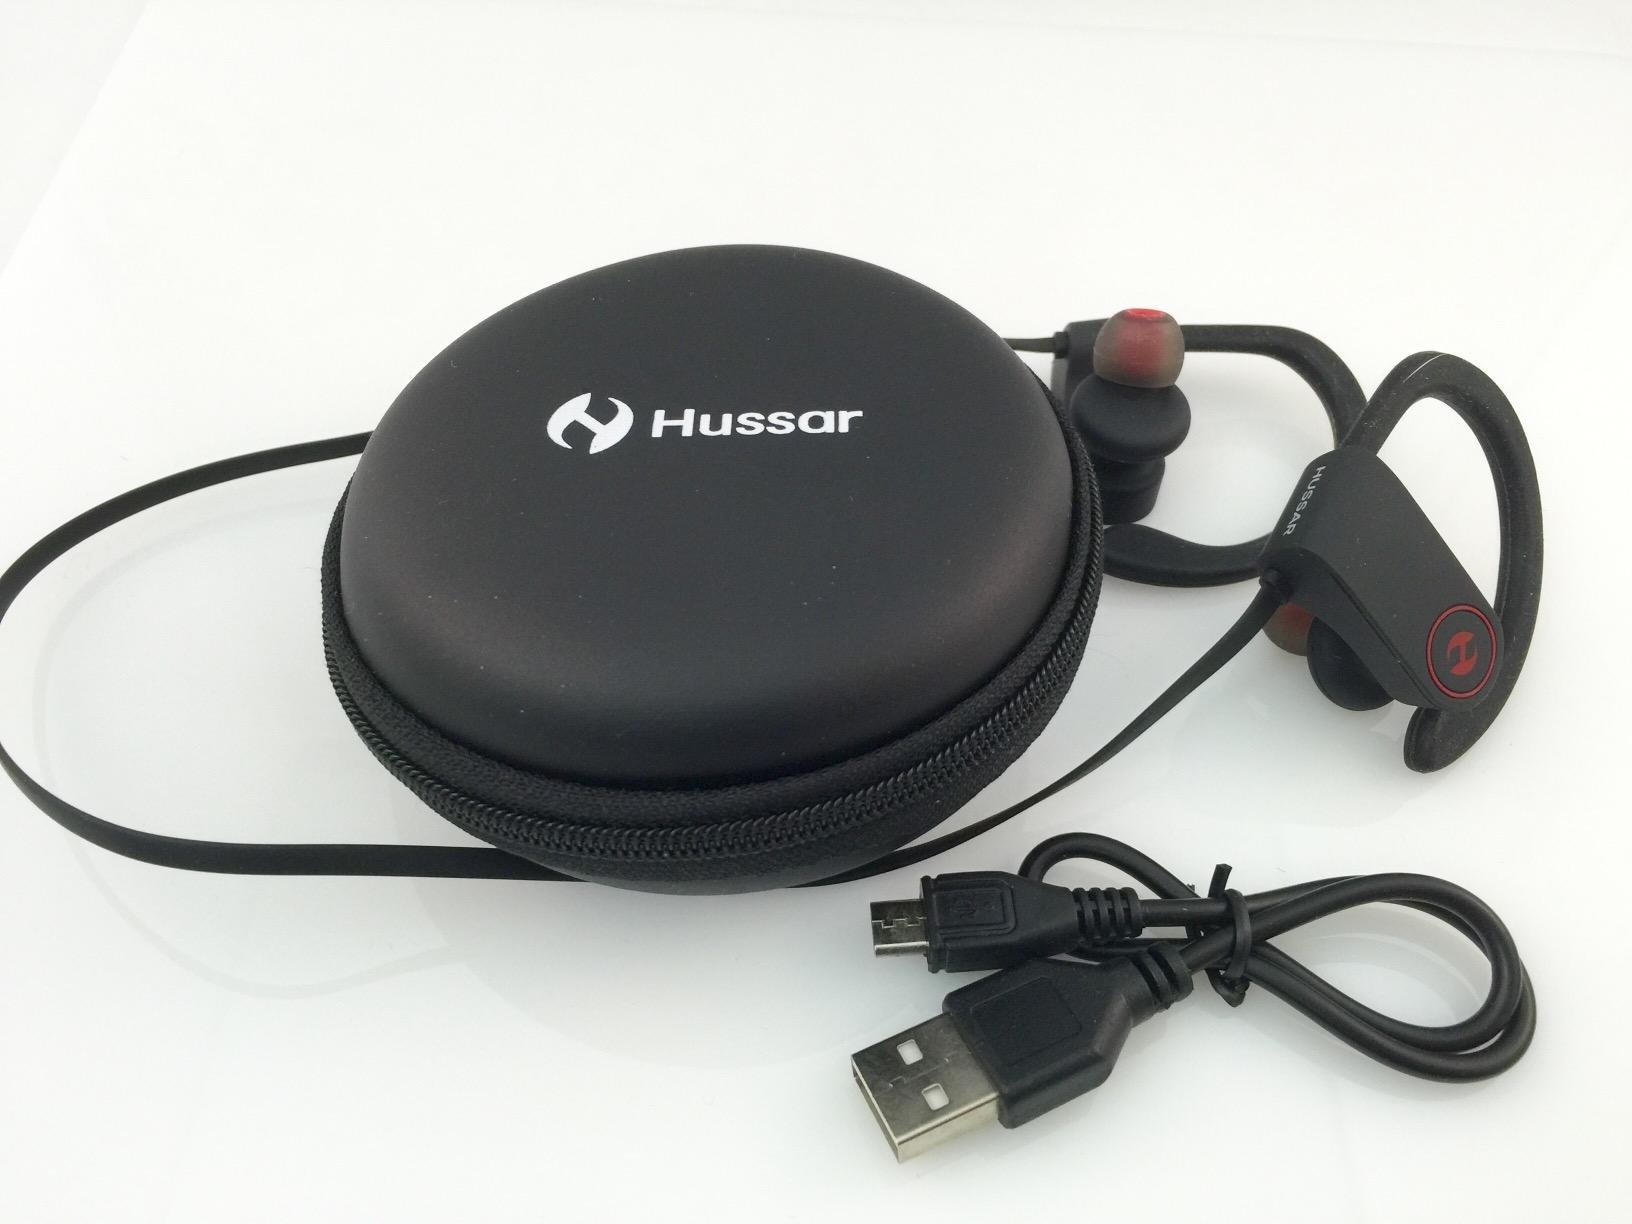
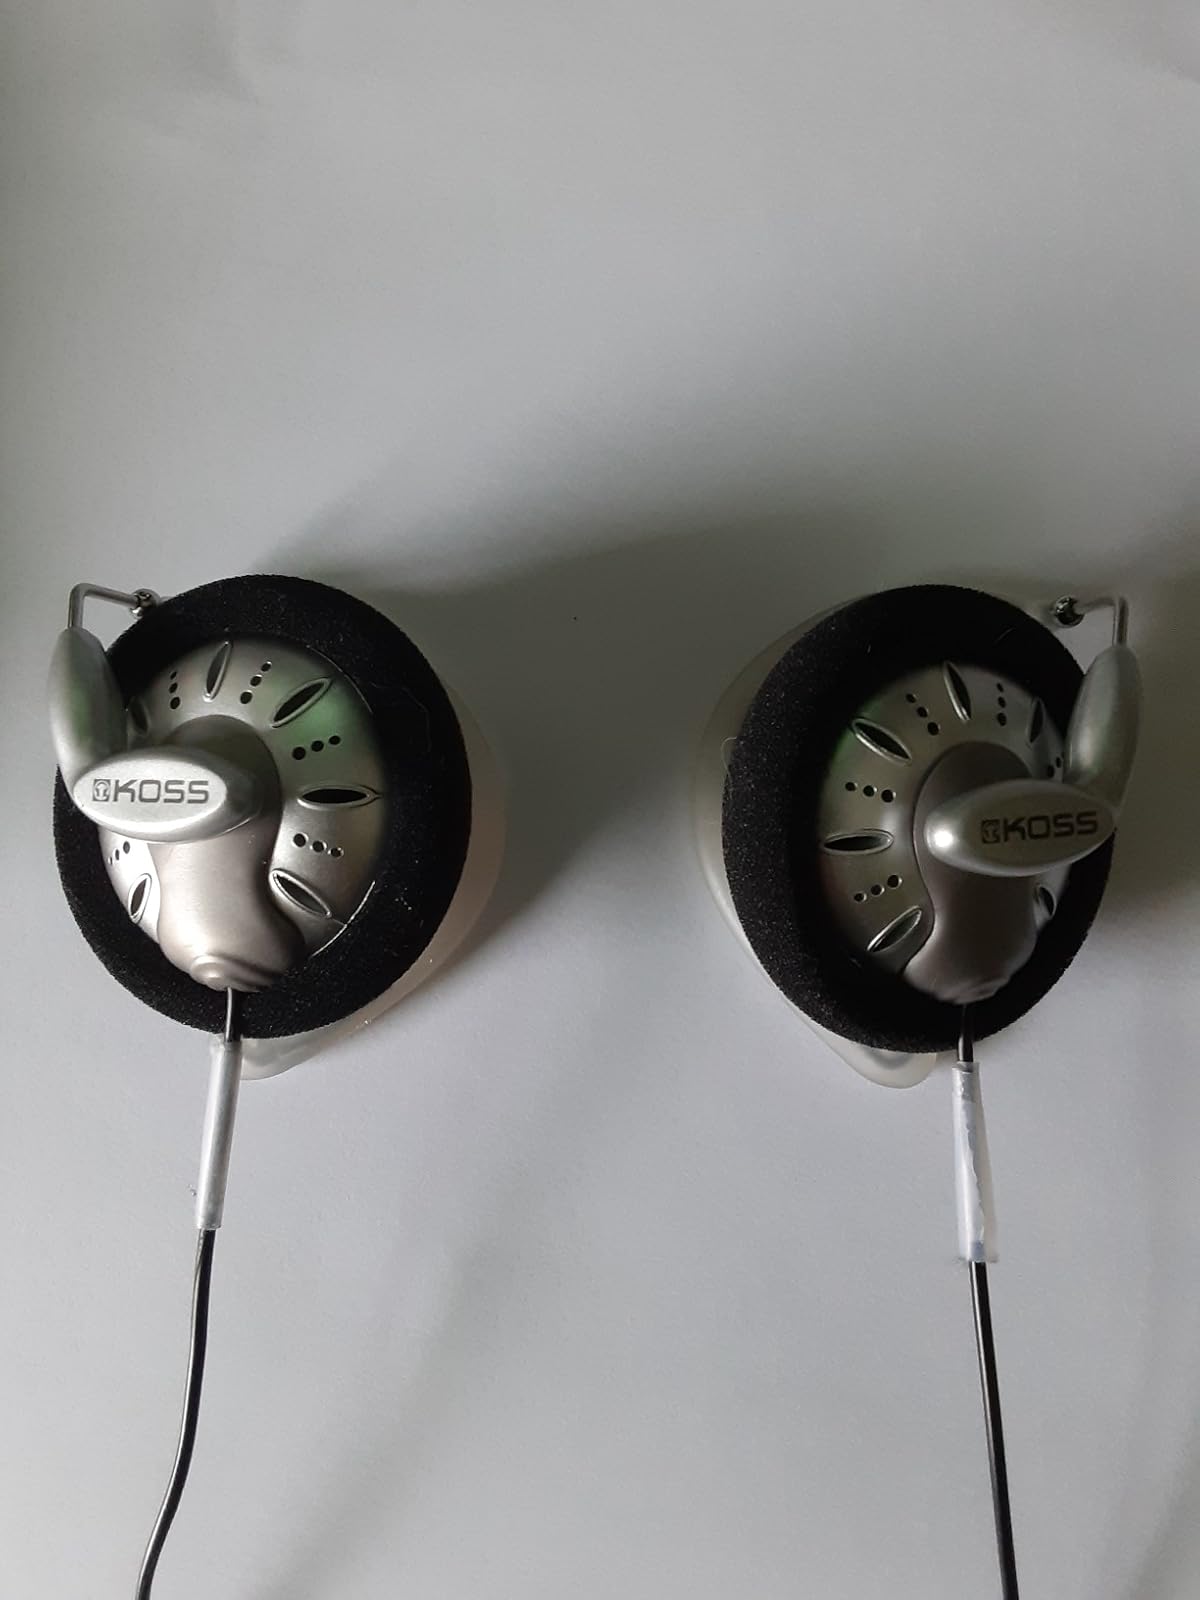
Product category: headphones
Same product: no